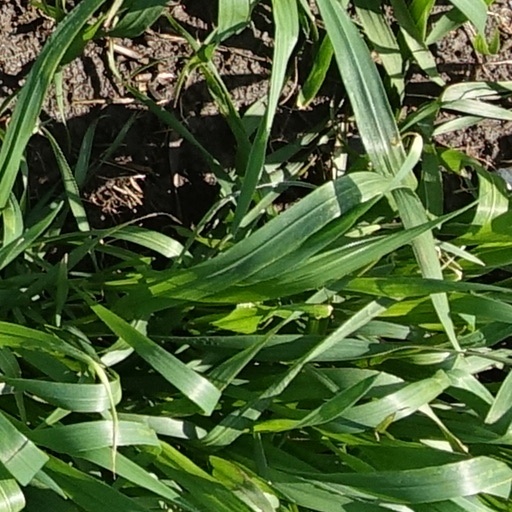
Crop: wheat